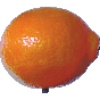
Label: Tangelo 1